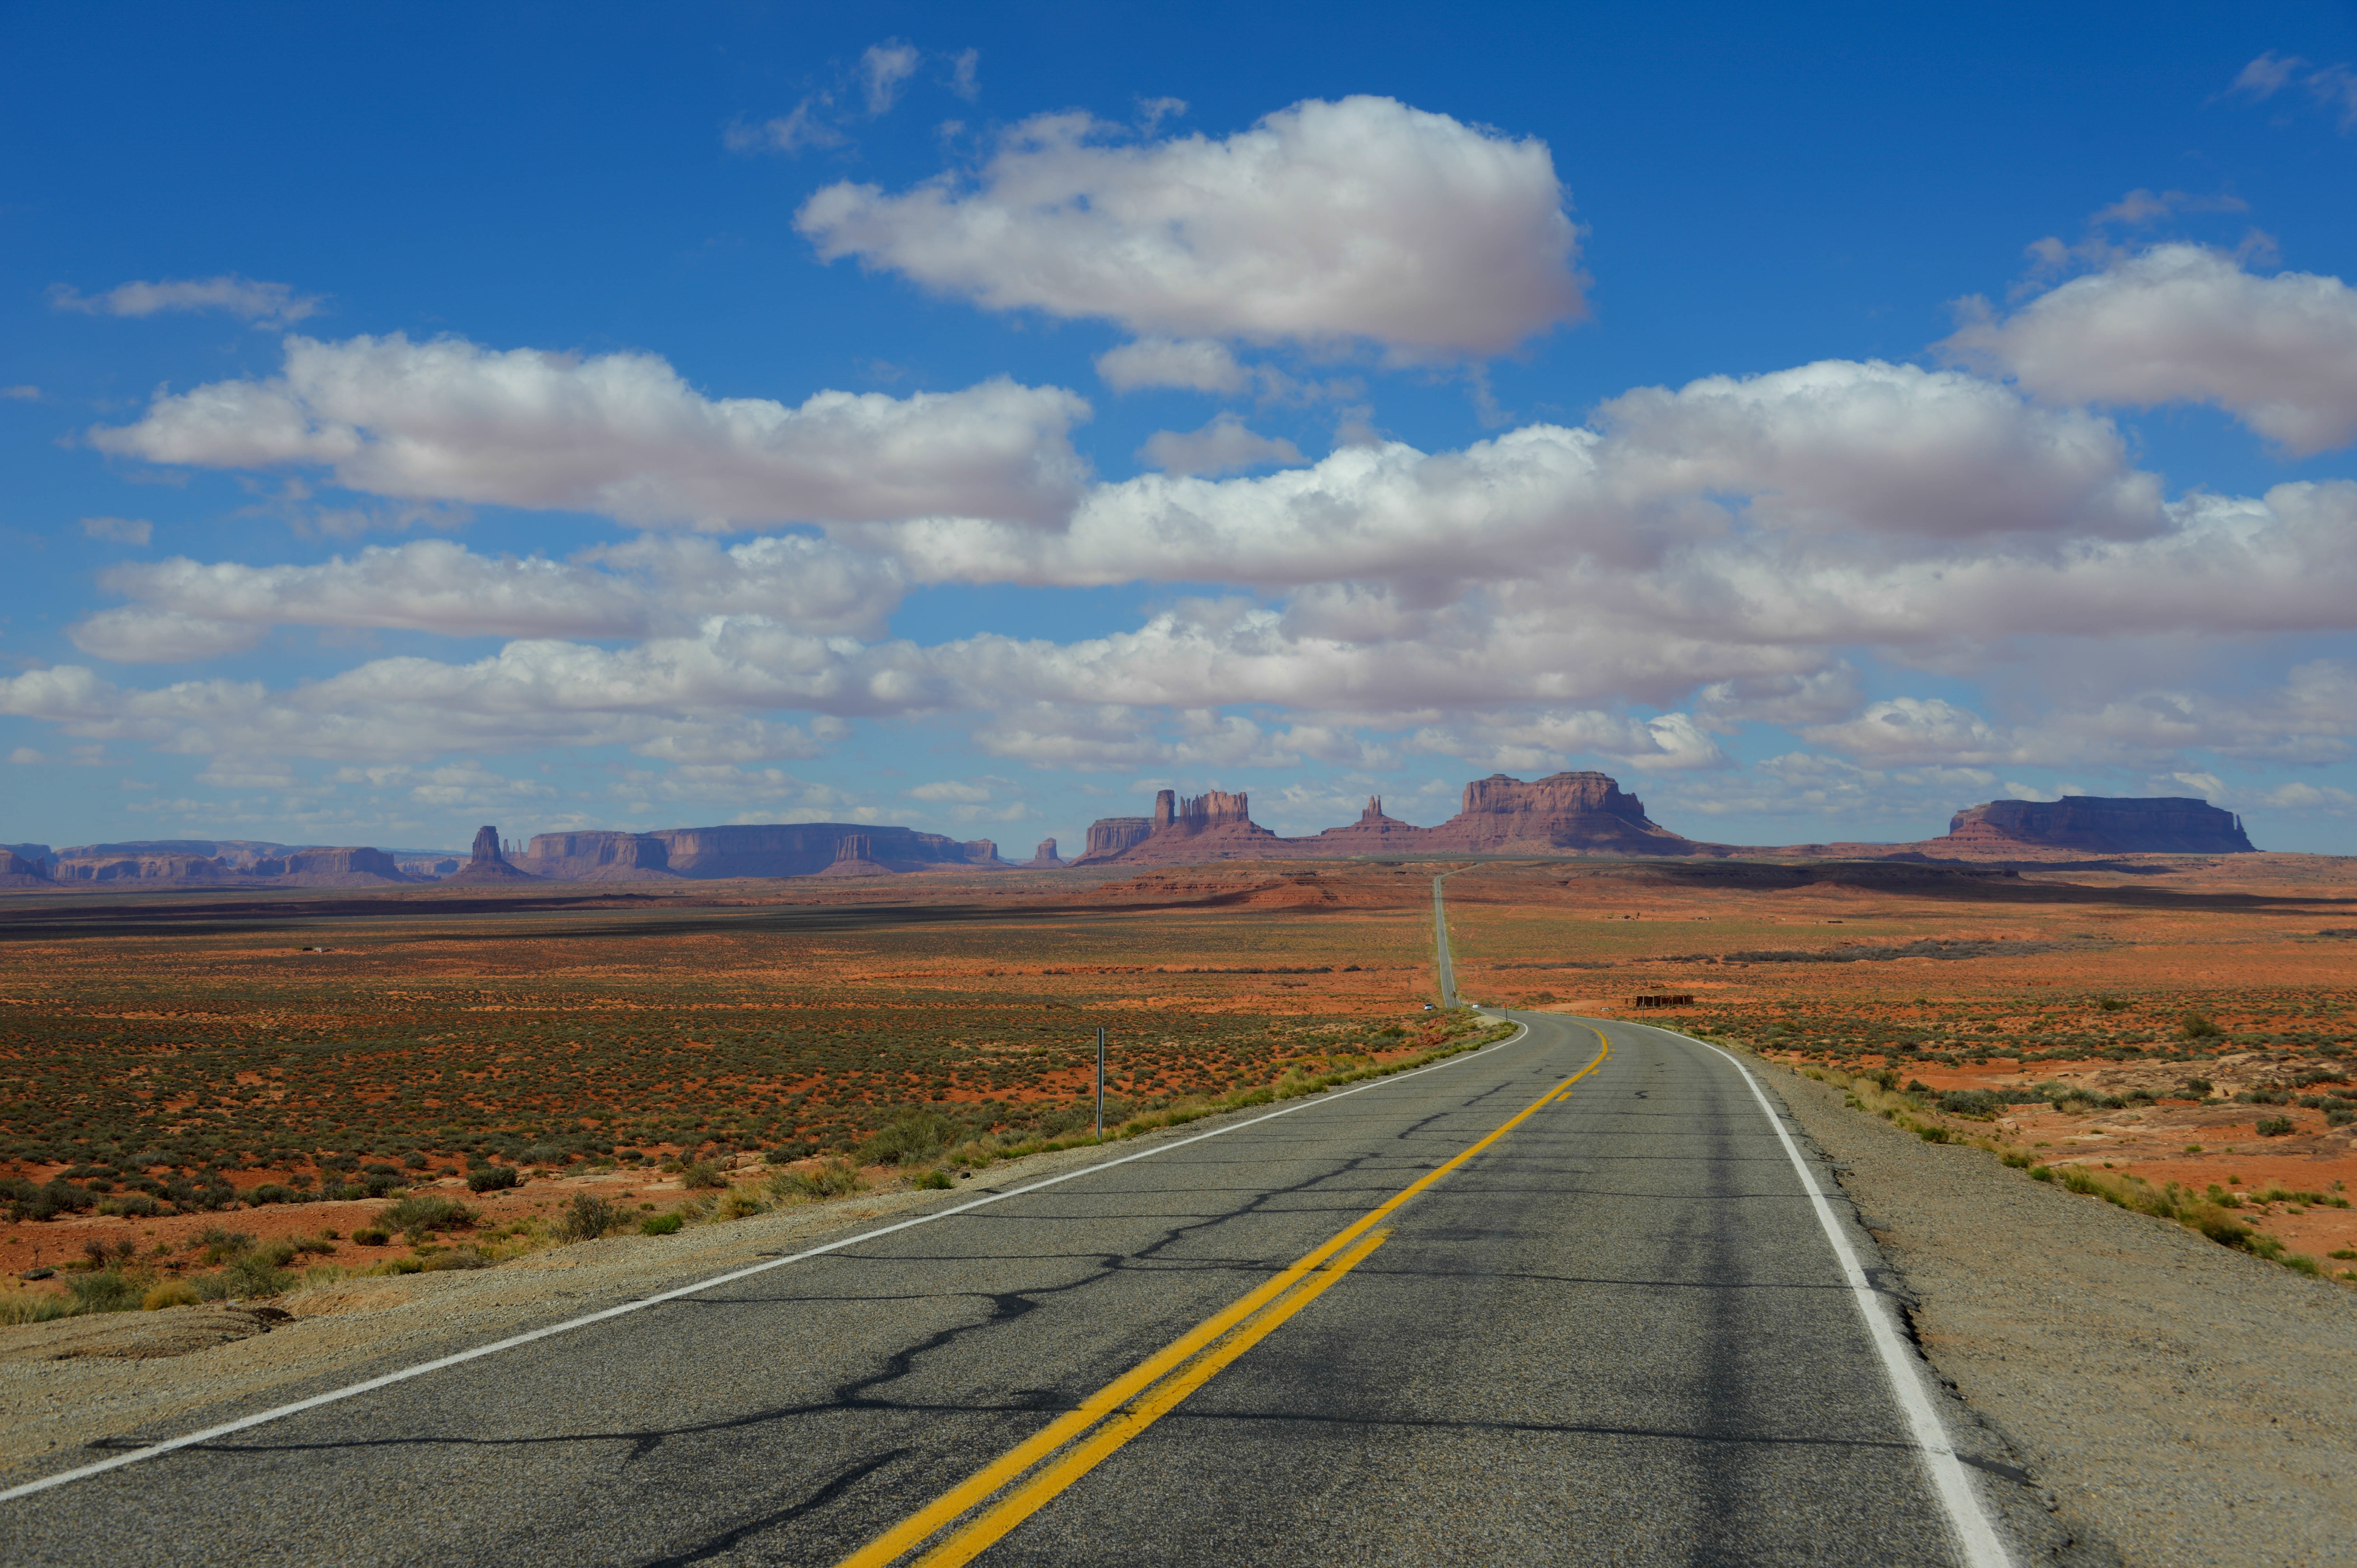
landscape, horizon, cloud, sky, road, field, prairie, hill, highway, asphalt, plain, road trip, grassland, infrastructure, plateau, rural area, controlled access highway